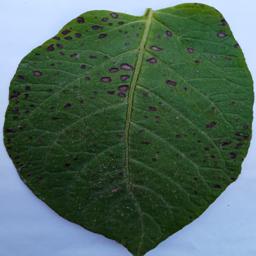
Etiqueta: Tizon_Temprano